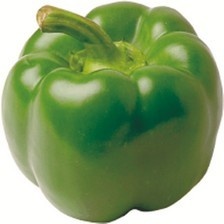
Label: capsicum